Question: Please indicate a possible affordance area of the brush_with_toothbrush that can be used for brushing
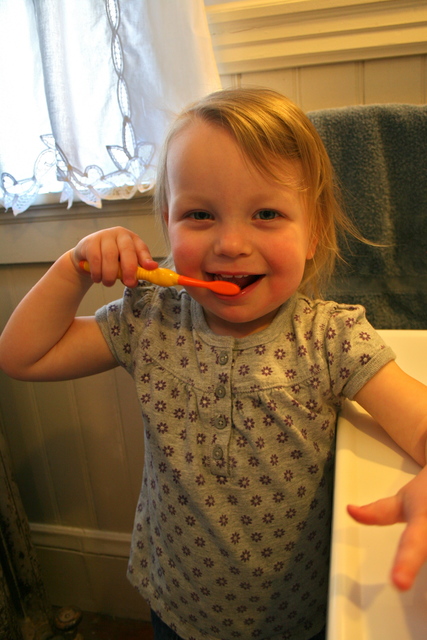
Answer: [181.325, 271.315, 240.673, 295.446]